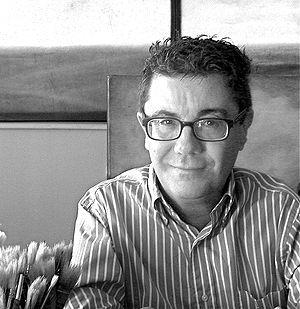
Sebastian Spreng est un artiste contemporain argentino-américain.